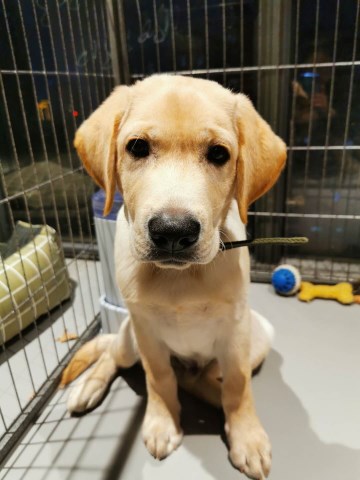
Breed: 3580-n000122-Labrador_retriever